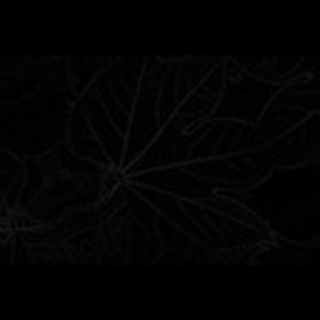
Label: healthy_cotton